Country Wedding

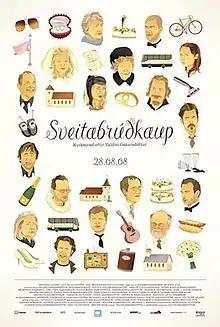
Film poster

Country Wedding is an Icelandic film directed by Valdís Óskarsdóttir and released on 28 August 2008. It tells the story of a couple who decide to get married in a countryside church, but things do not go as planned.